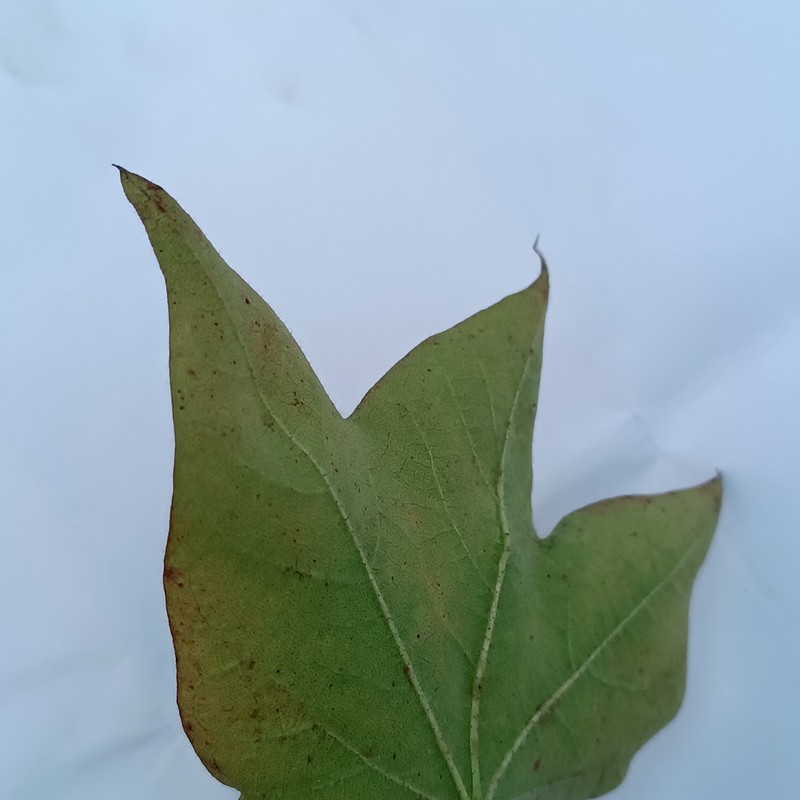
Label: Leaf Redding